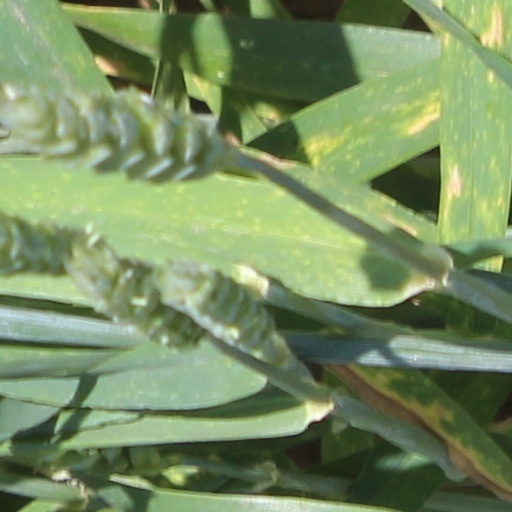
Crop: wheat